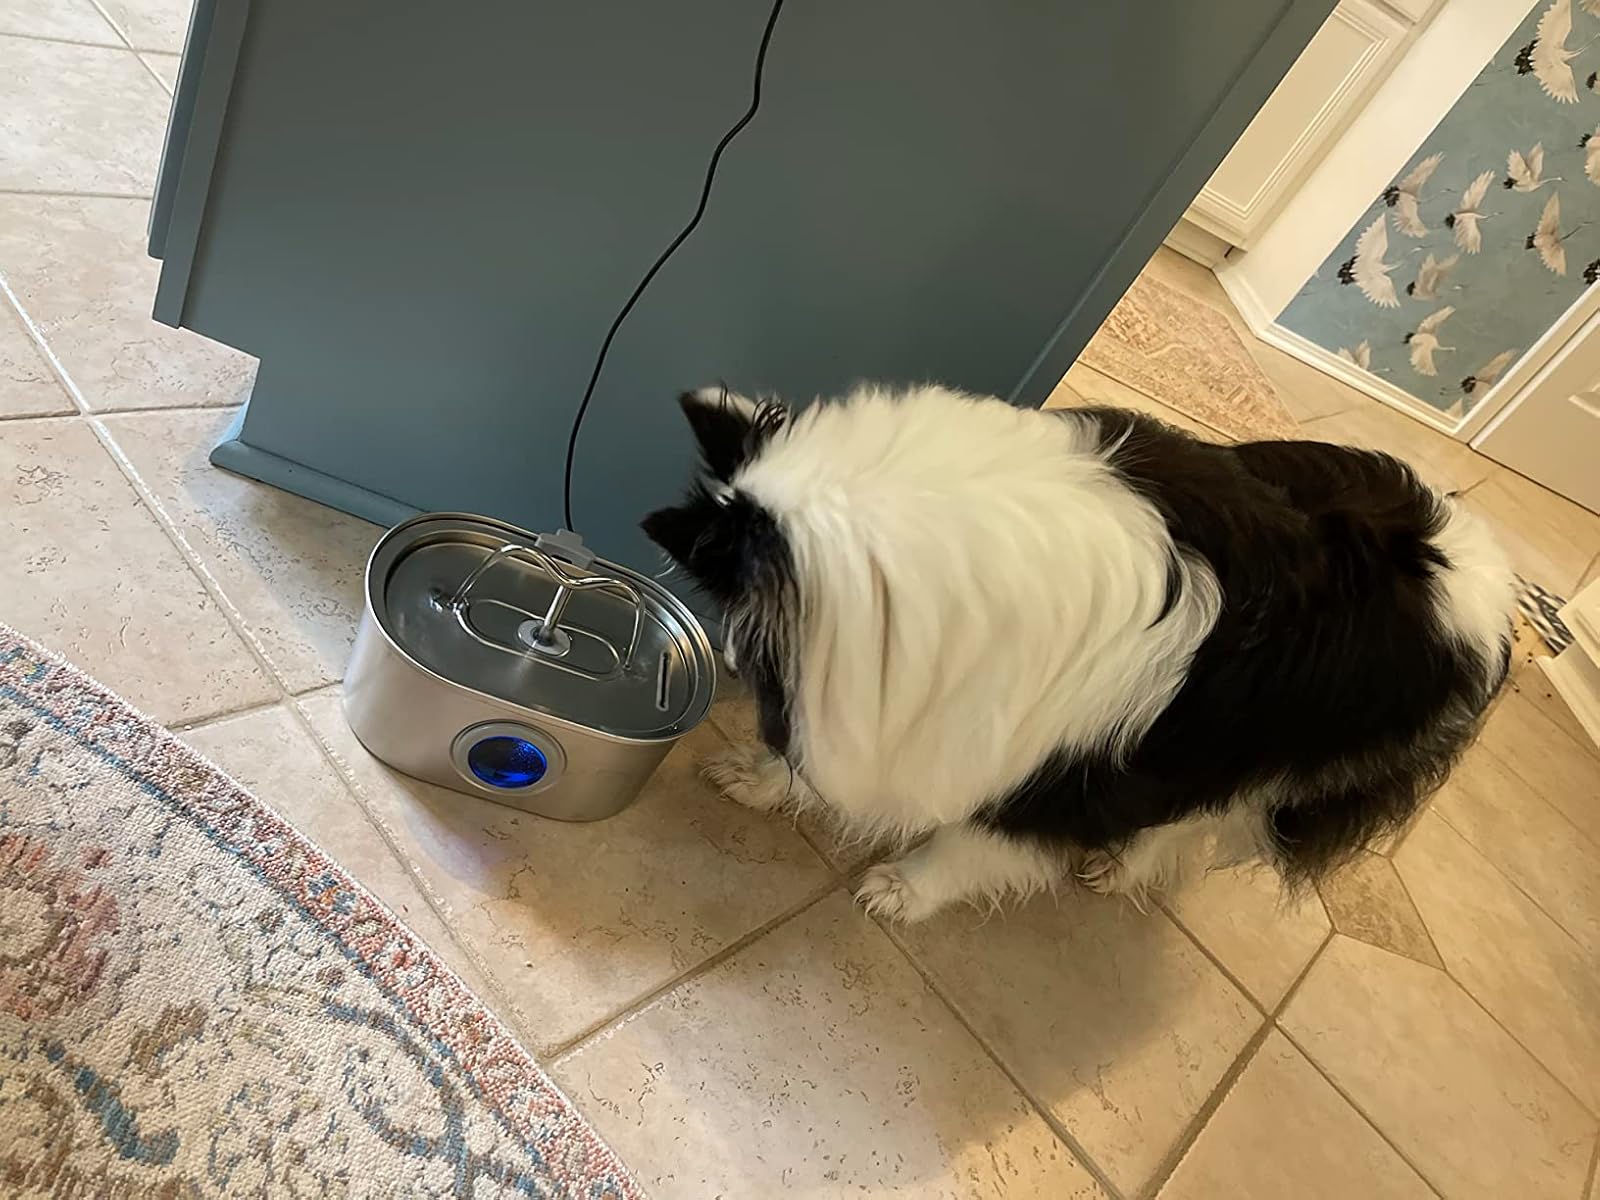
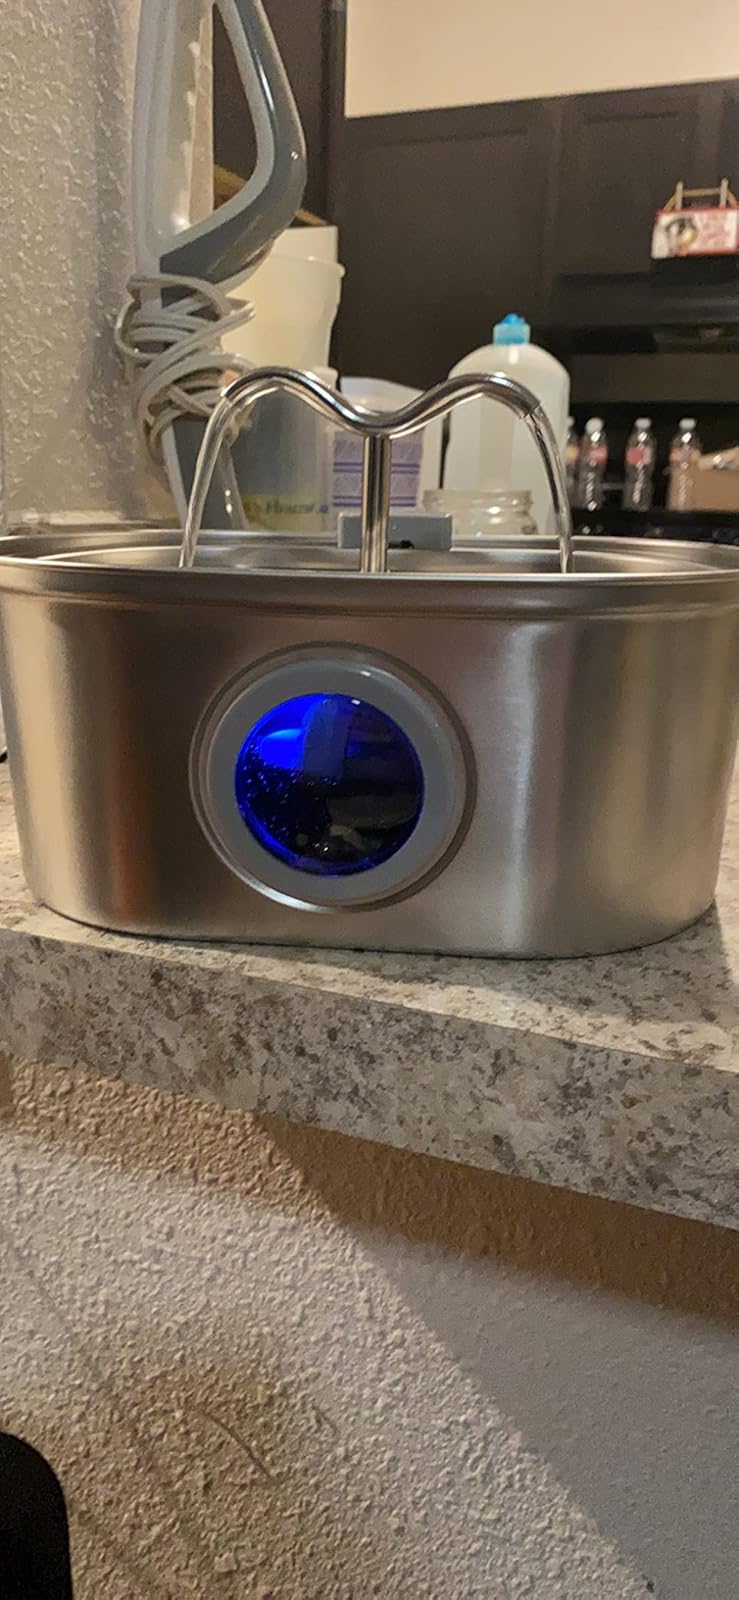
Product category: items_bowl
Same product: yes